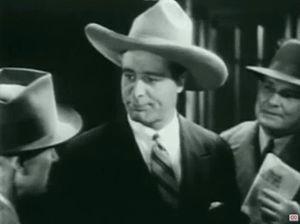
Henry Louis Gehrig dit Lou Gehrig est un joueur américain de baseball qui évolue en Ligue majeure avec les Yankees de New York de 1923 à 1939. Meilleur joueur des Ligues majeures en 1927 et 1936, champion de la moyenne au bâton en 1934, auteur d'une moyenne au bâton en carrière de 0,340, sept fois sélectionné au match des étoiles, il remporte six fois les Séries mondiales avec les Yankees. Son plus fameux record reste sa série de 2130 matchs consécutifs joués, ce record fut toutefois battu le 6 septembre 1995 par Cal Ripken, Jr.. Gehrig est membre du Temple de la renommée du baseball et de l'Équipe du siècle. La sclérose latérale amyotrophique lui coûte la vie et porte désormais son nom aux États-Unis et au Québec. Le film Vainqueur du destin, nommé onze fois aux Oscars, retrace sa vie.